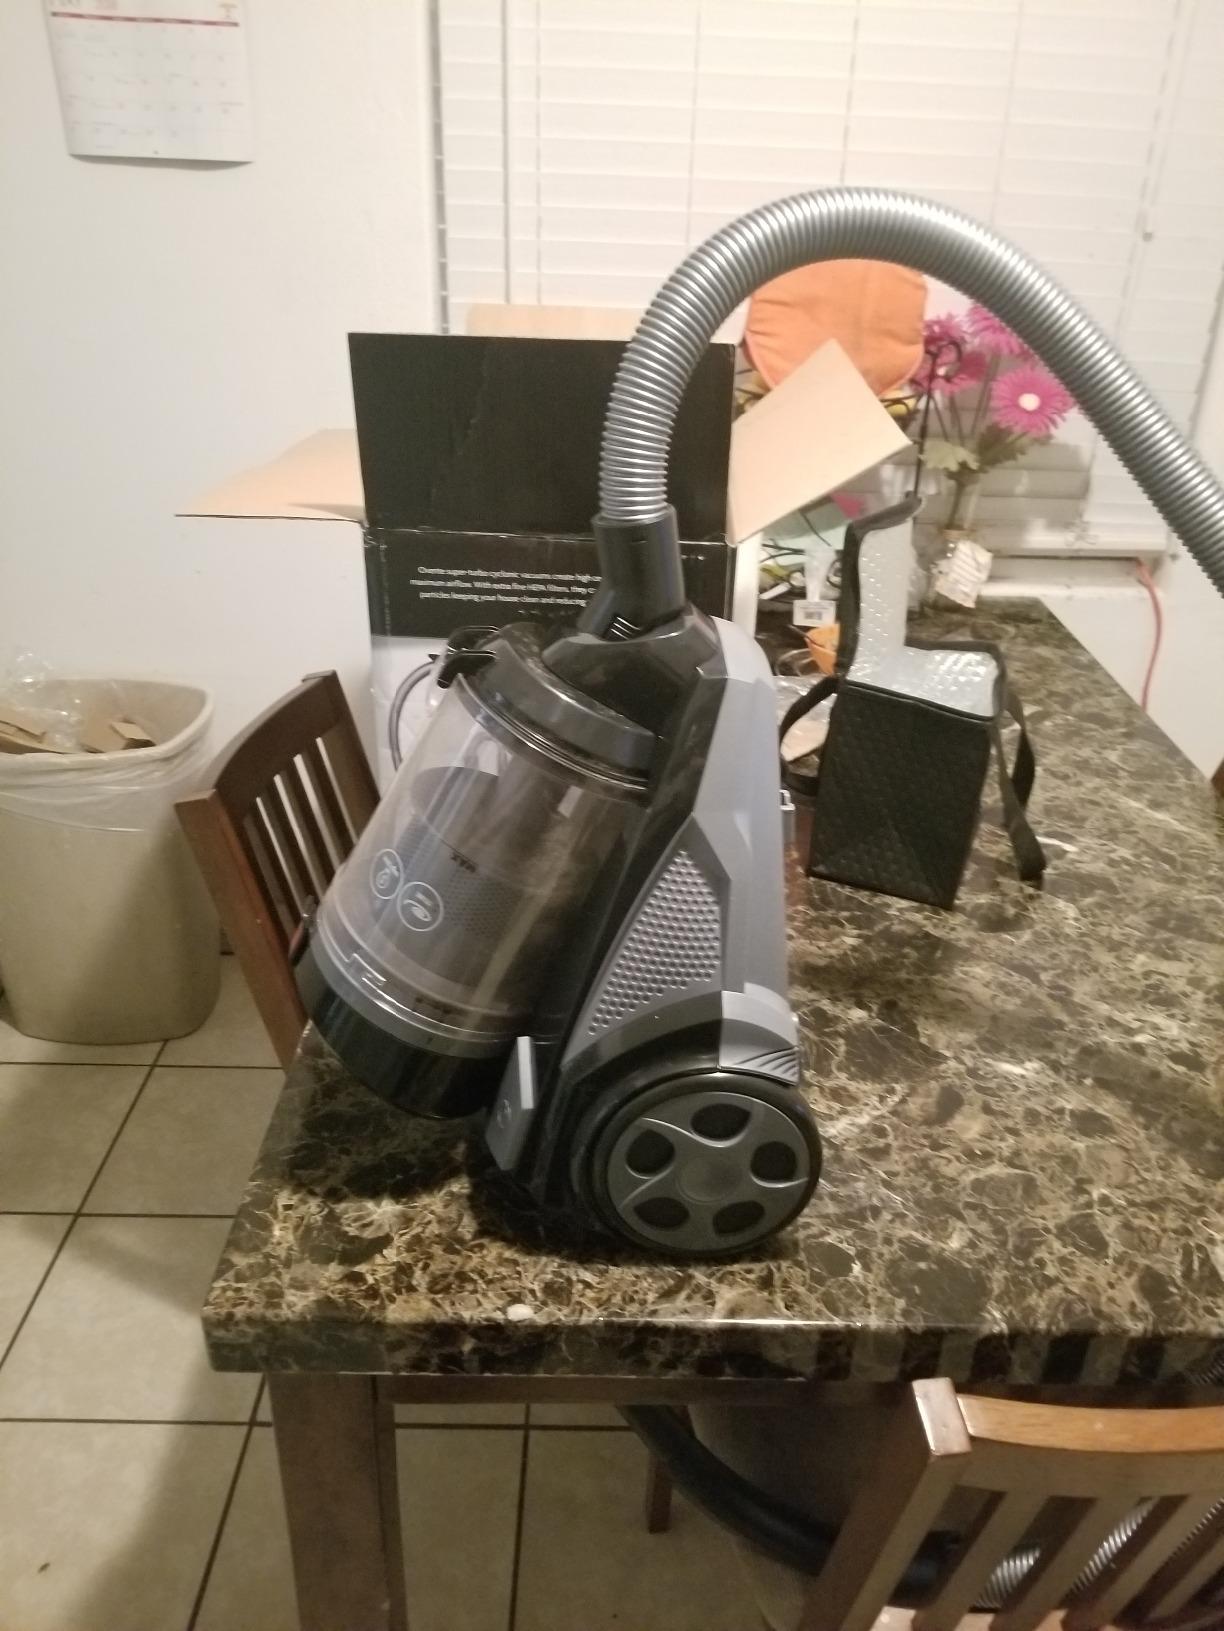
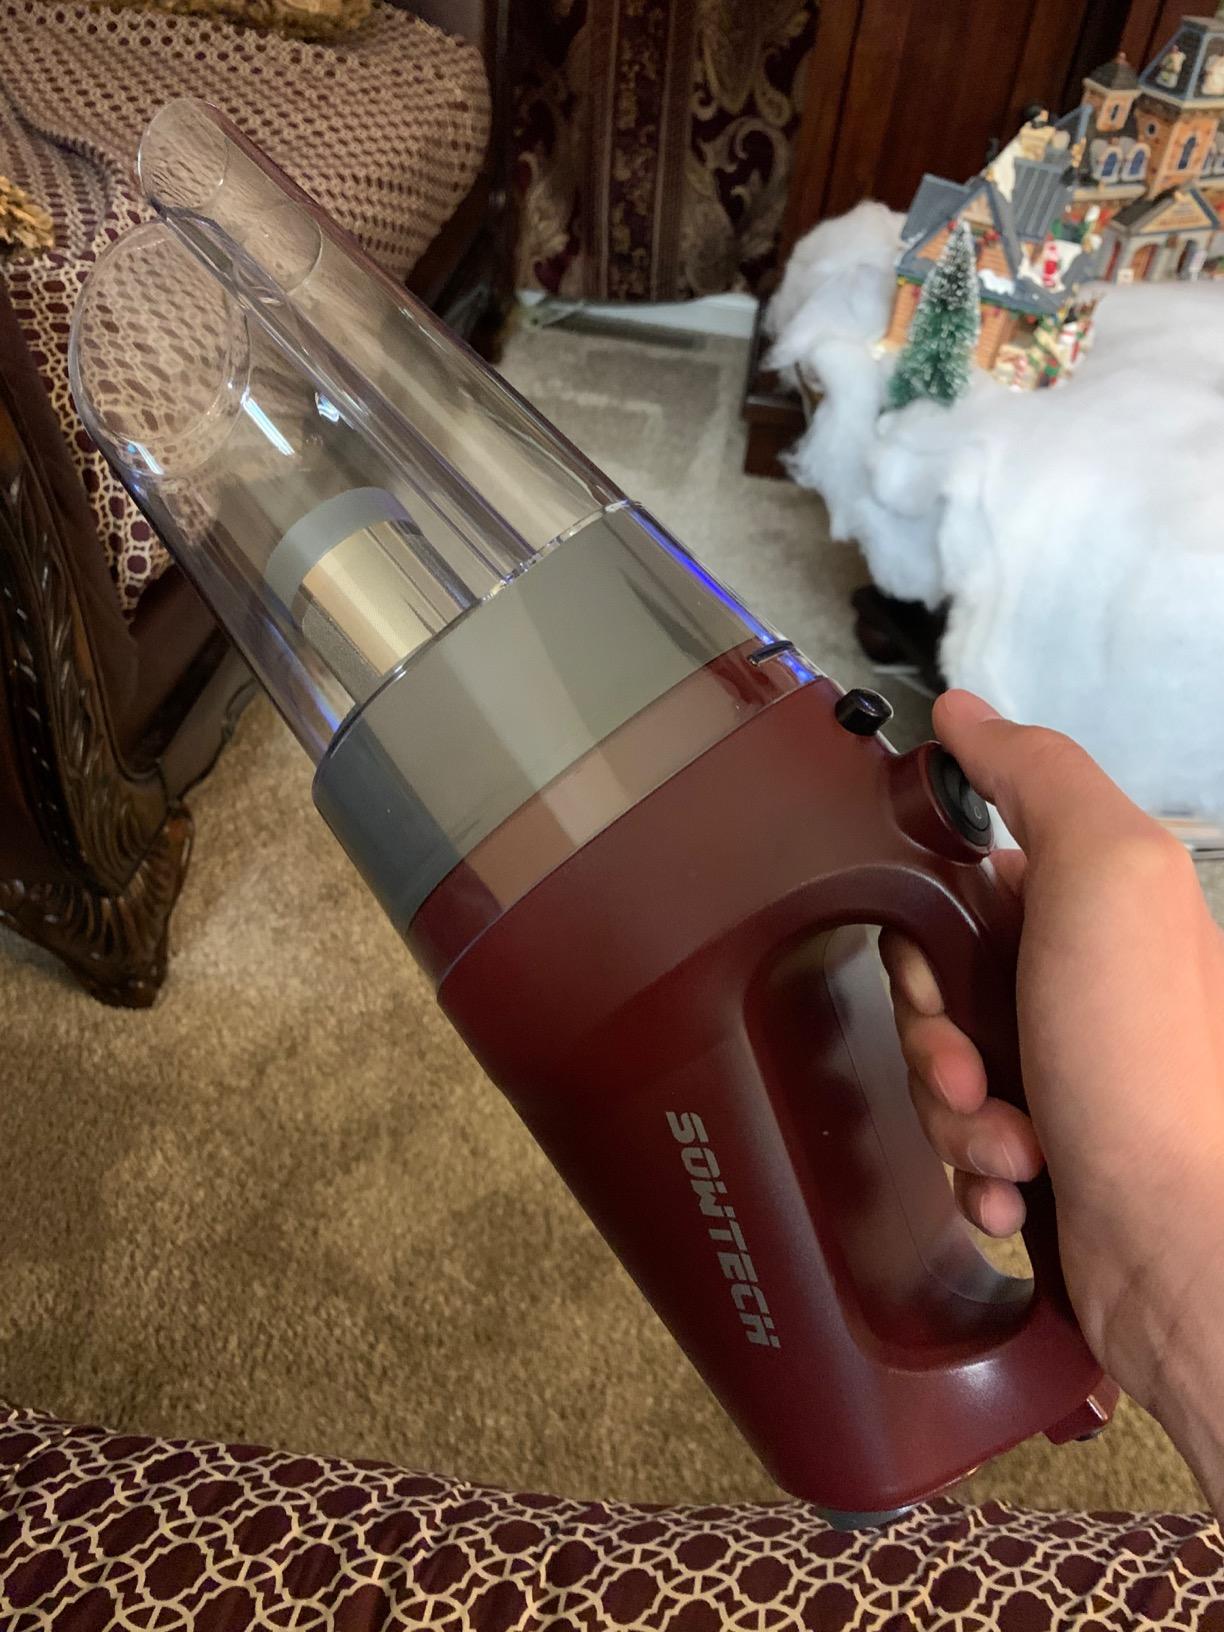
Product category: items_vacuum
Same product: no